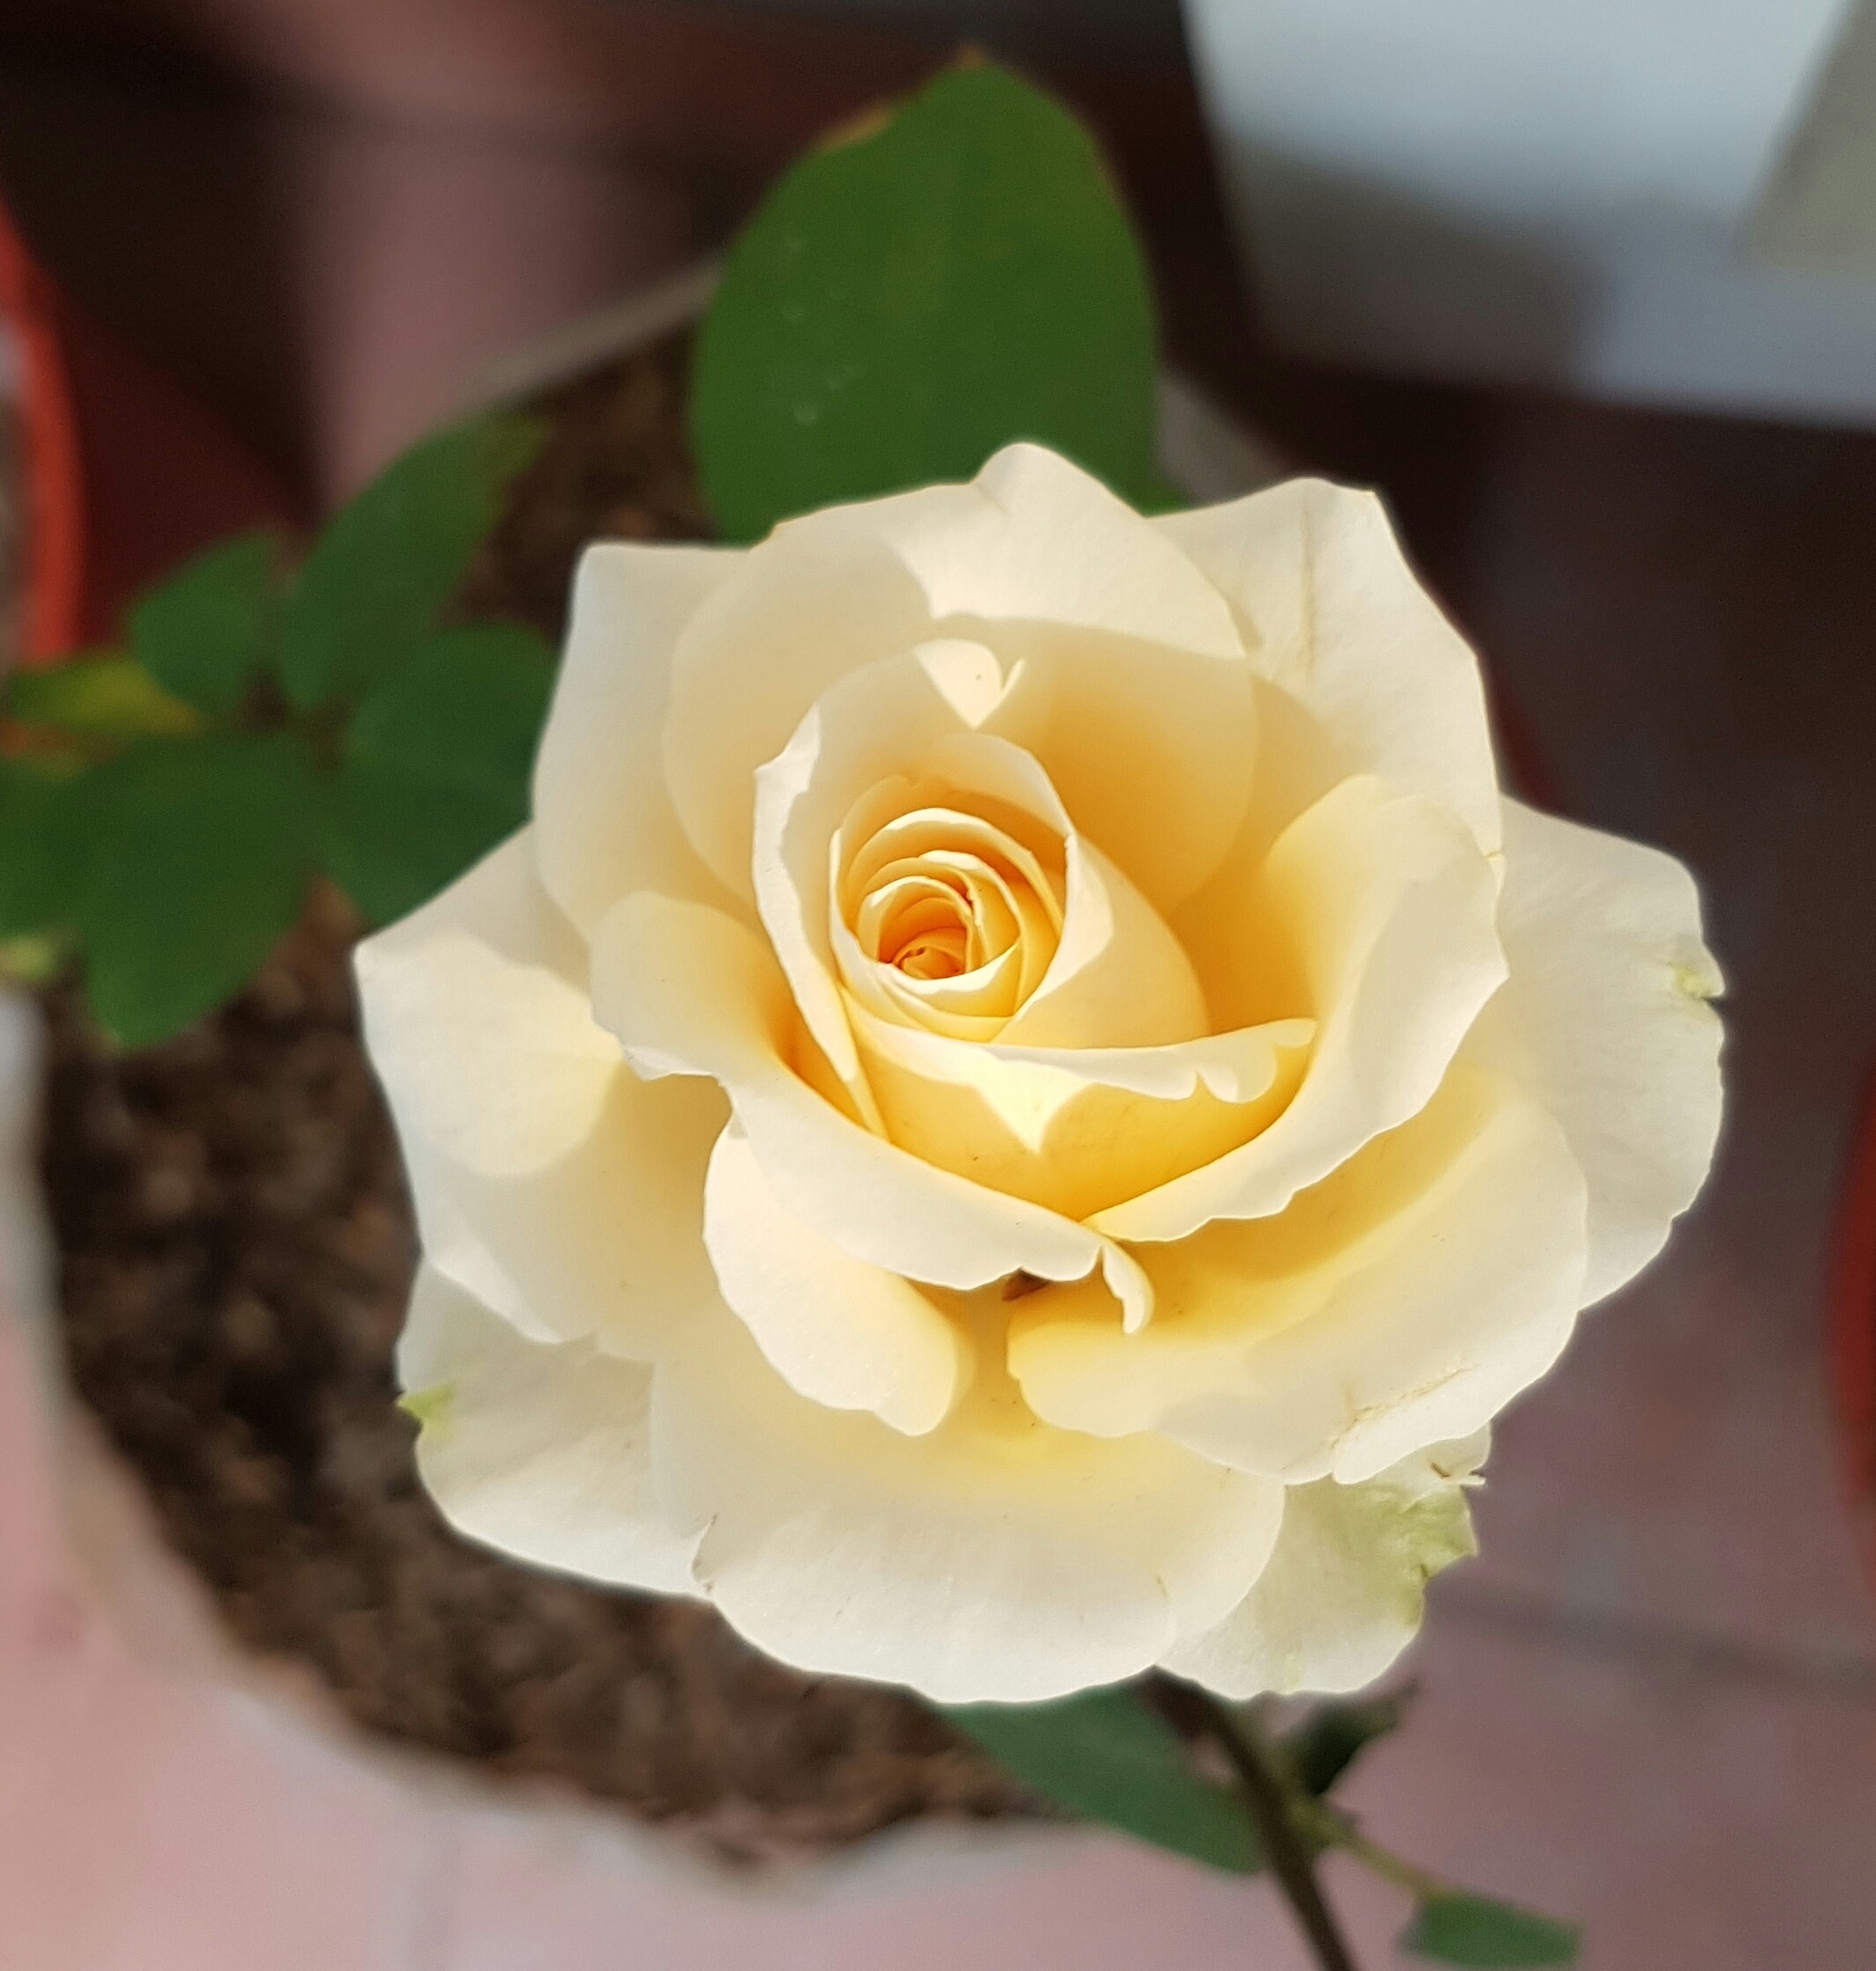
nature, blossom, plant, flower, petal, bloom, floral, rose, spring, natural, fresh, romance, yellow, petals, floristry, floribunda, flowering plant, garden roses, rose family, flower bouquet, cut flowers, floral design, land plant, flower arranging